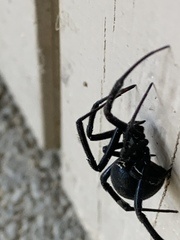
Species: Lactrodectus_hesperus